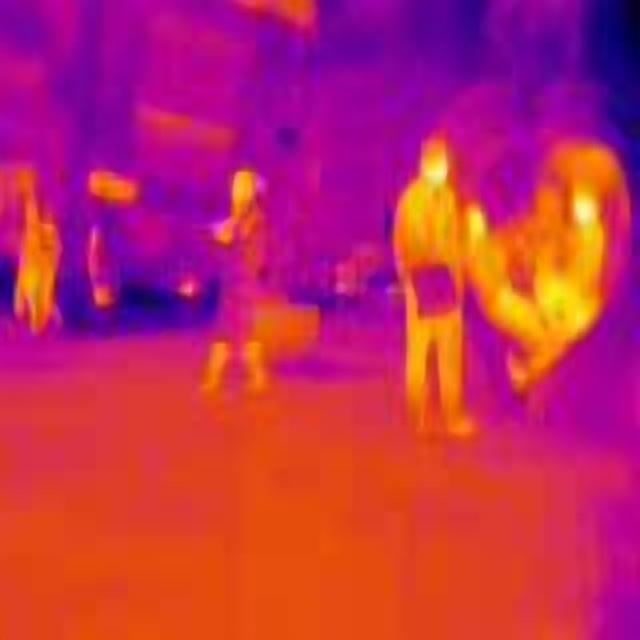
Detected objects:
label: person
label: person
label: person
label: person
label: person
label: person
label: person